Answer in natural language. Is red plastic bin to the left of pedestal sink with a wide basin? Choose between the following options: yes or no
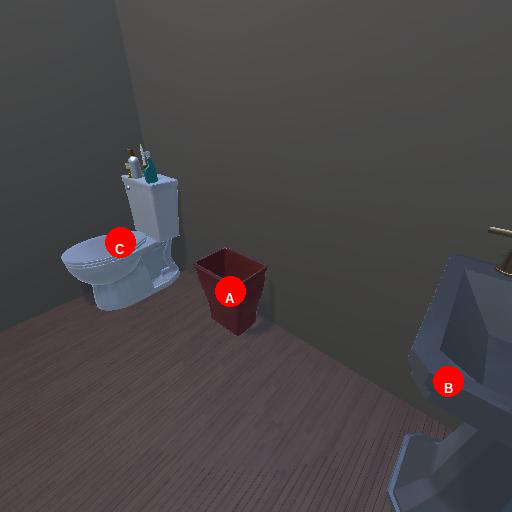
<answer>yes</answer>